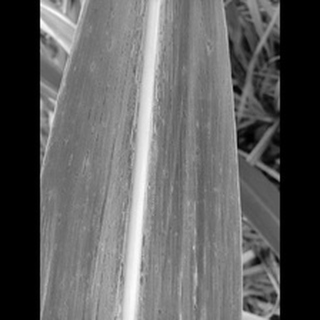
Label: sugarcane_rust